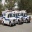
Label: ambulance